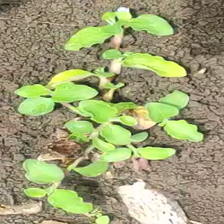
Weed species: Kena_(Commplina_benghalensio)